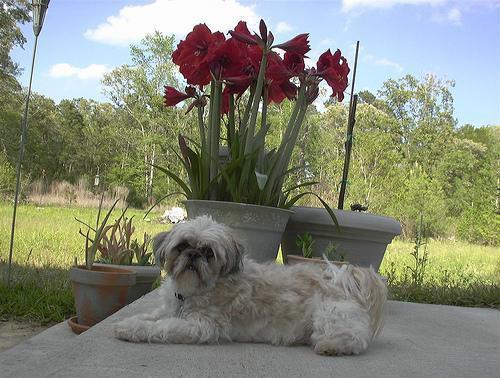
Shih-Tzu